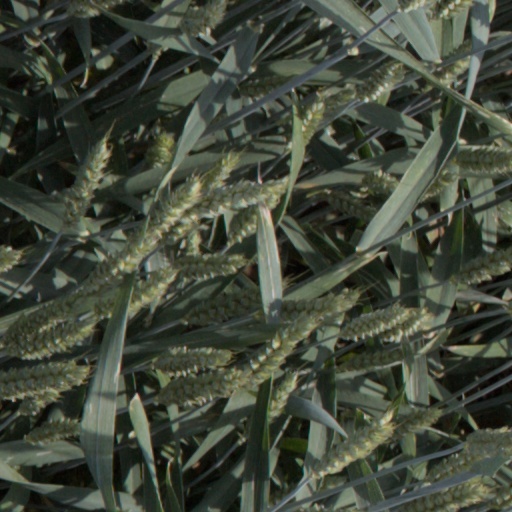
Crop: wheat